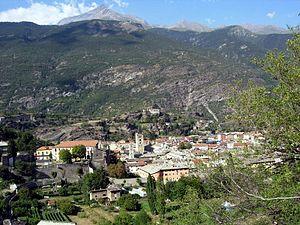
Suse est une commune italienne de la ville métropolitaine de Turin, dans le Piémont.
La Course de côte Susa - Moncenisio est une compétition automobile italienne, notamment disputée avant-guerre au mois de juillet. Le Col du Mont-Cenis est à 2 081 mètres d'altitude dans le Massif du Mont-Cenis. Il relie la vallée de la Maurienne française au val de Suse italien.